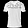
Label: T - shirt / top